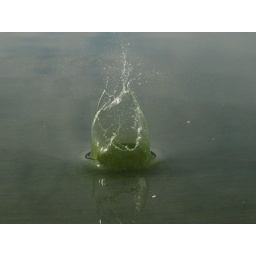
Throwing rocks into the lake in the morning.